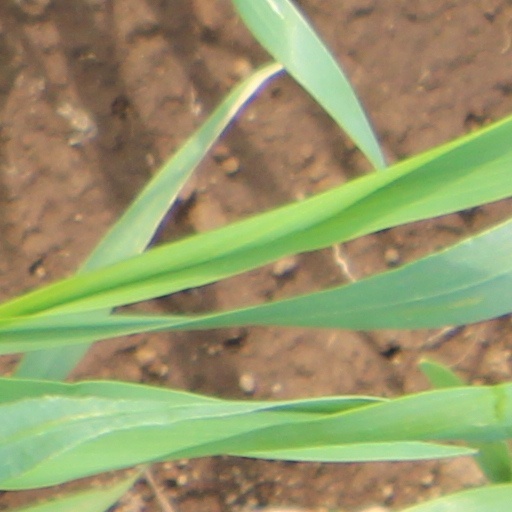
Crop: wheat